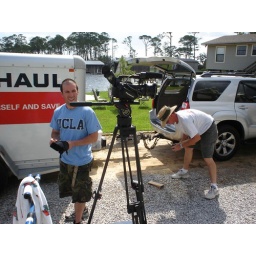
Sunday Morning, in the beach house driveway, the D.P. Brian sets up for another shot of Andy.